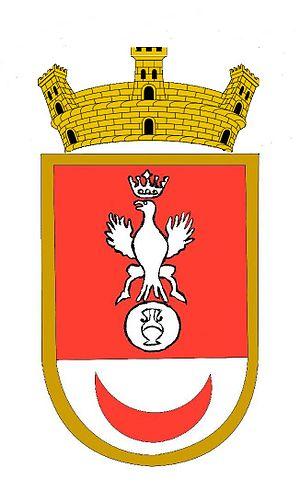
Navamorales est une commune de la province de Salamanque dans la communauté autonome de Castille-et-León en Espagne.